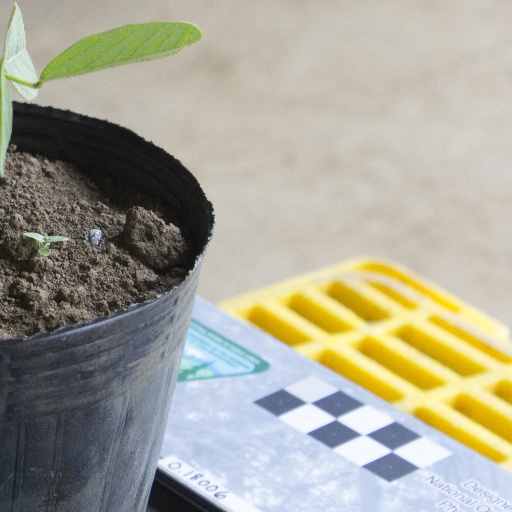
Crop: soybean